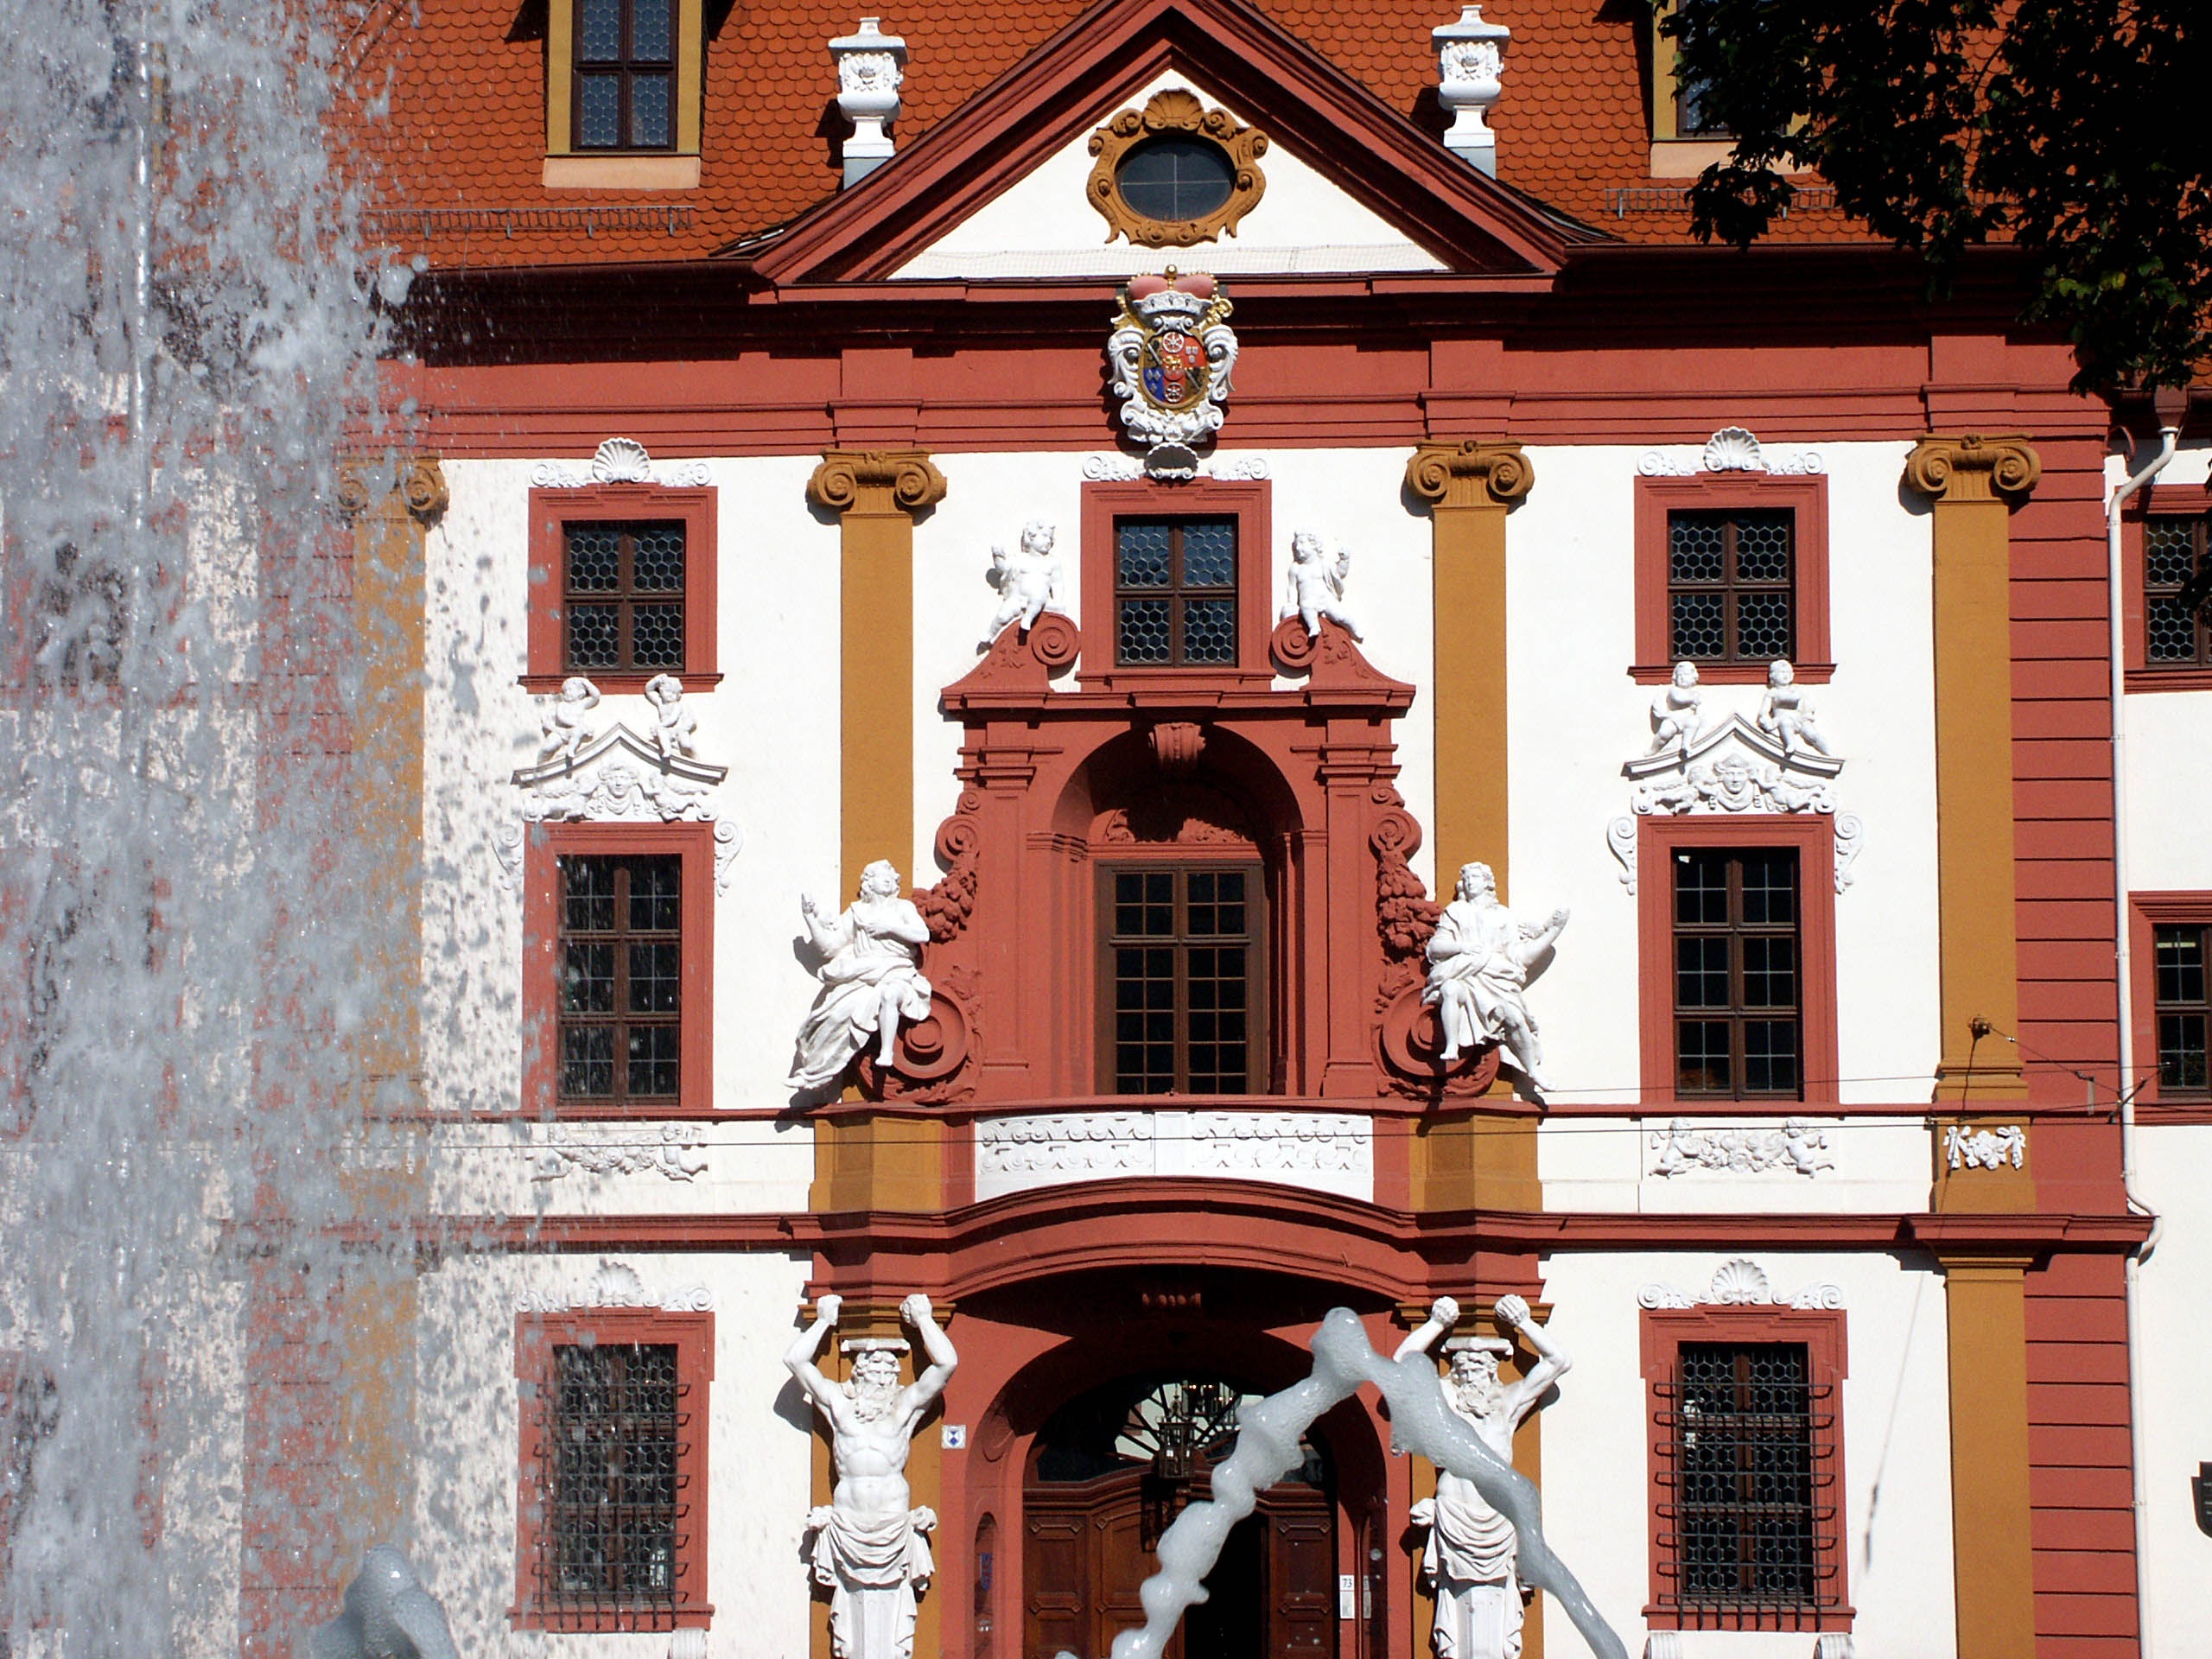
house, window, town, building, facade, chapel, fountain, synagogue, erfurt, state chancellery